1955 in spaceflight

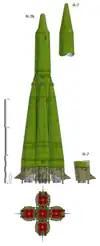

The Aerobee family of rockets expanded considerably this year, both in variety and capability. Most significant was the introduction of the Aerobee-Hi, doubling the altitude range of the Aerobee sounding rocket from to and increasing the payload carried from to . Able to probe the upper atmosphere, its $30,000 per flight price tag compared favorably to that of its high altitude contemporaries, the Viking and the Bumper; at least one 1955 Aerobee-Hi flight returned scientific data. Other, less capable, Aerobee rockets still lofted instruments beyond the boundary of space (as defined by the World Air Sports Federation) returning spectra of the Sun in ultraviolet and investigating atmospheric airglow.